Hanshin Education Incident

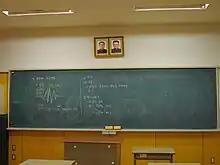

In the 1980s the situation began to improve for ethnic Koreans in Japan. There were educational reforms in Japan which allowed Korean schools to maintain their status as private educational institutions, with some in operation up to this day. By 1987, naturalized Koreans living in Japan became able to use their Korean name, rather than a Japanese name. When Japan signed the United Nations Refugee Convention, "Chongryon" Koreans received permanent residency status too and were granted the right to visit their families in North Korea. Nearly the entire population of ethnic Koreans living in Japan had been granted permanent residency by 1991. The law that required the fingerprinting of permanent residents was terminated in 1993.